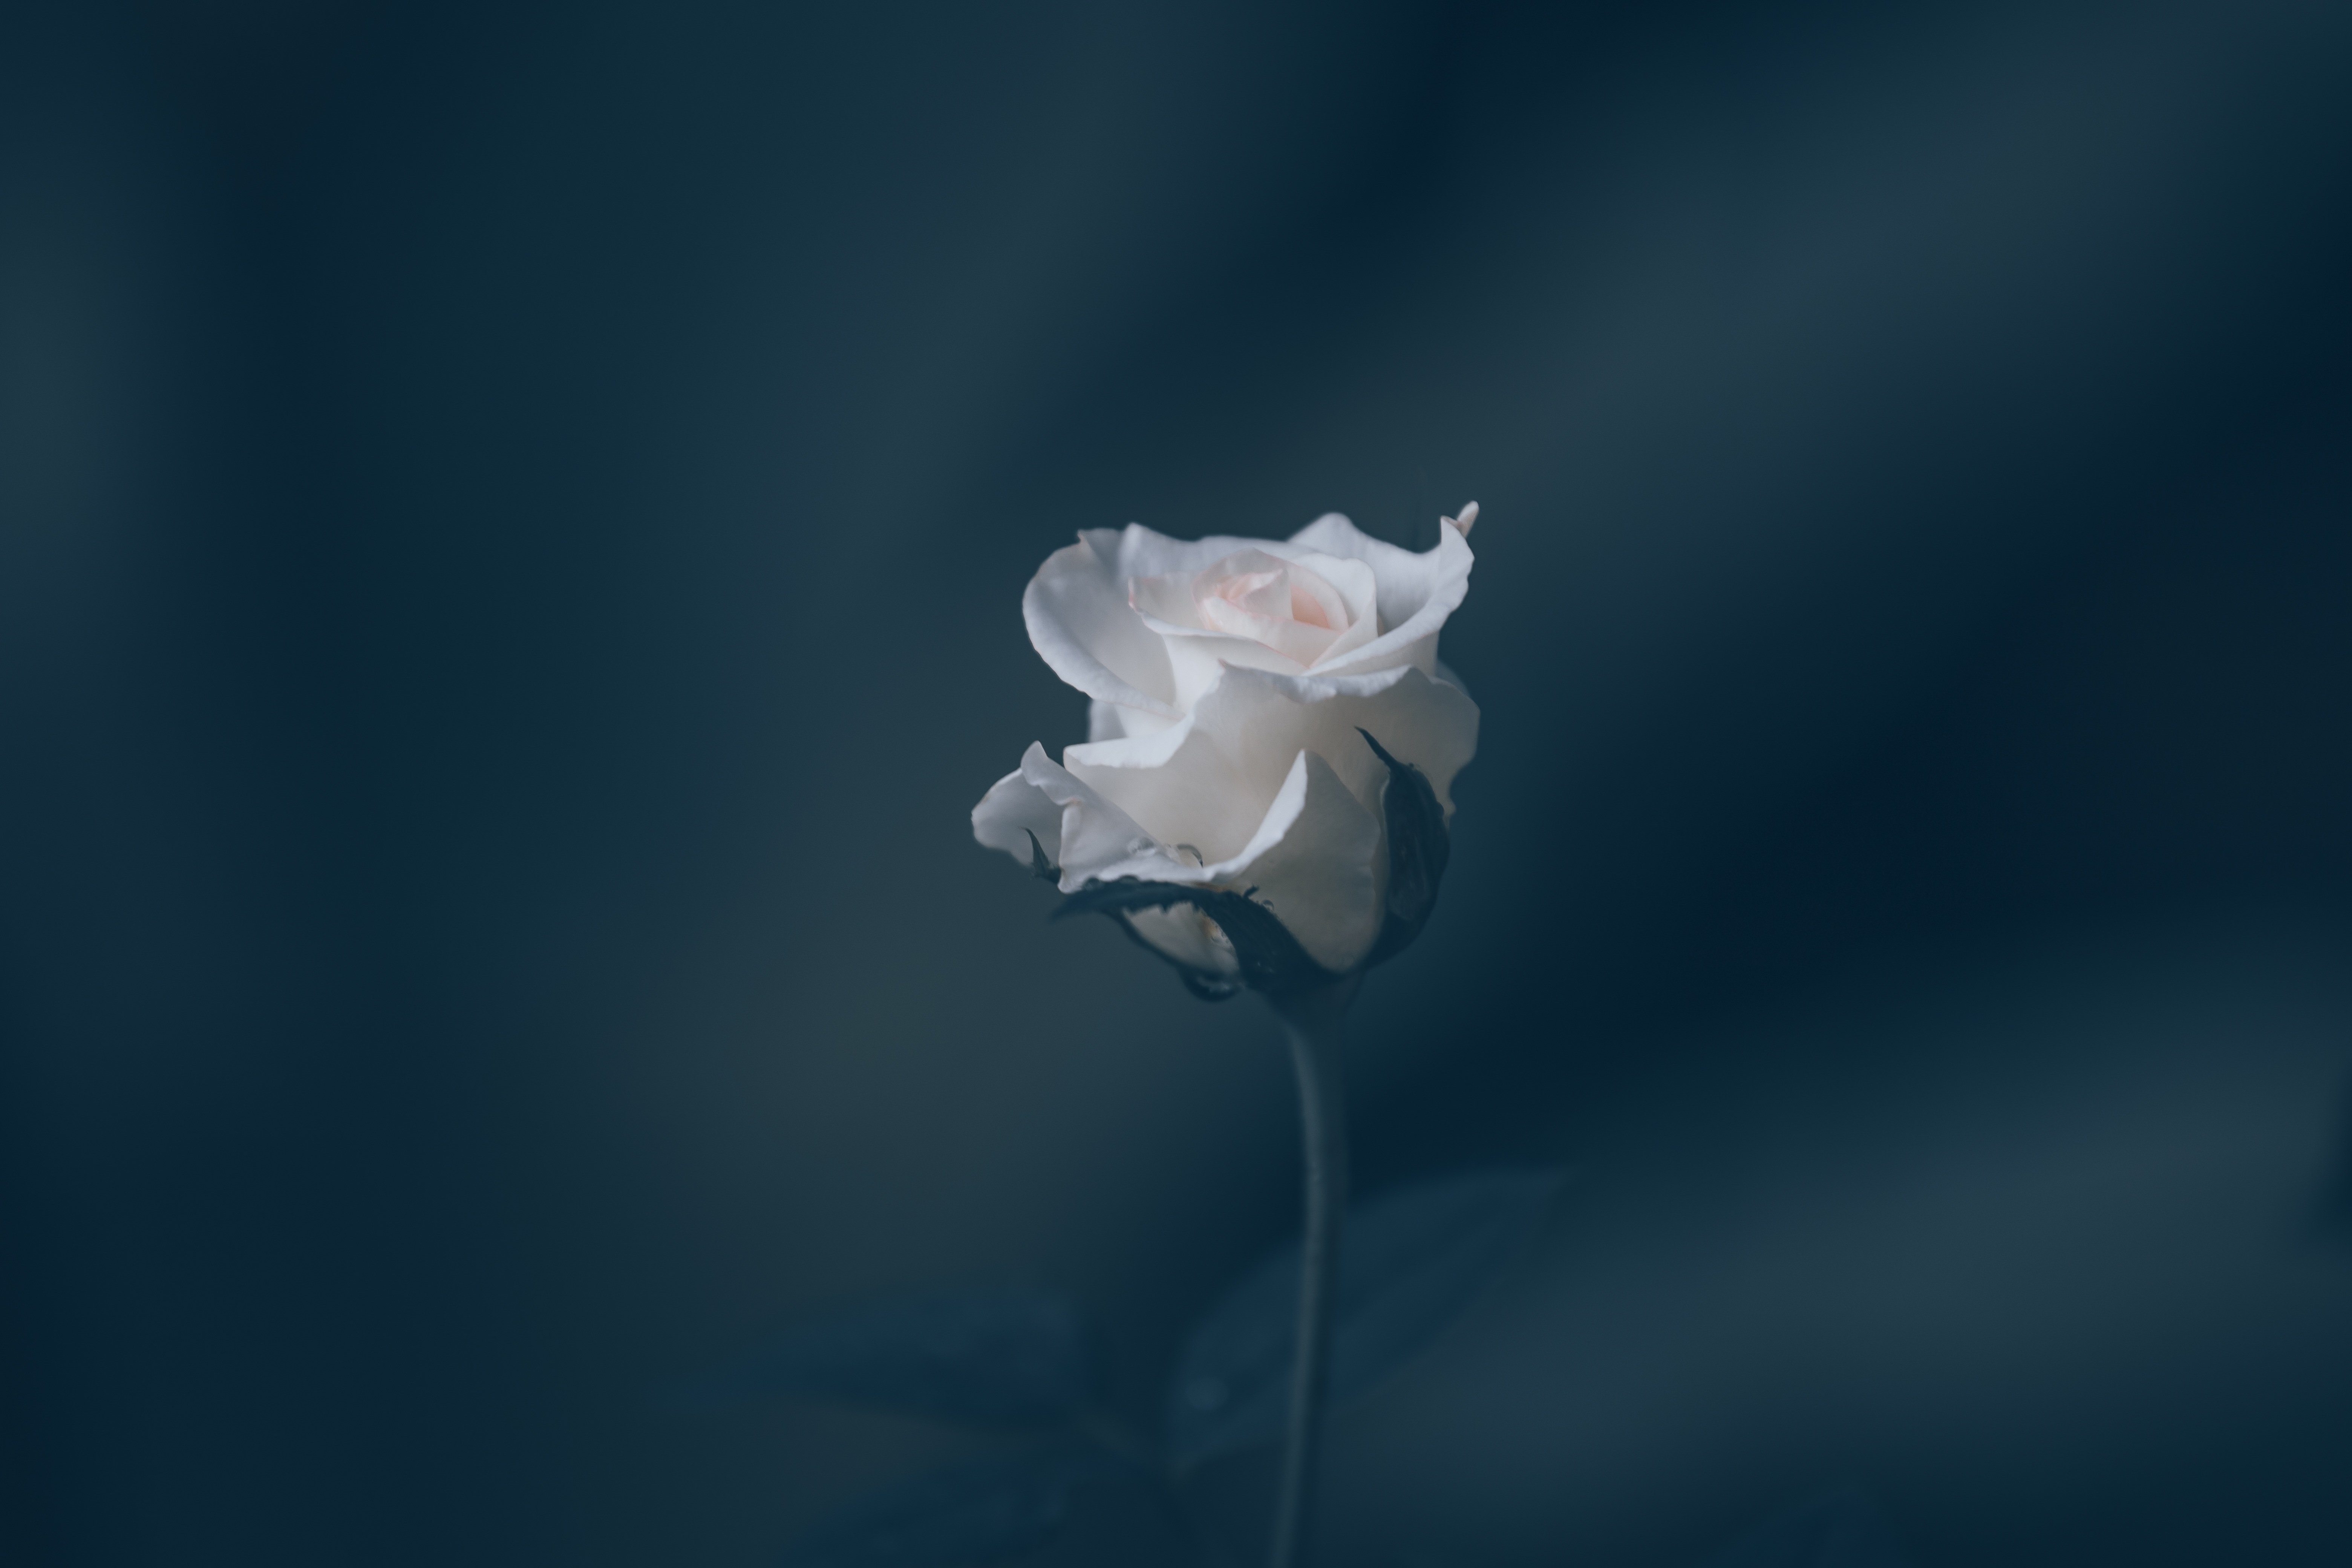
natural, flower, plant, cloud, petal, flash photography, sky, Hybrid tea rose, rose, garden roses, flowering plant, rose family, rose order, Pedicel, floribunda, grass, macro photography, darkness, bud, fashion accessory, herbaceous plant, plant stem, wildflower, still life photography, twig, still life, backlighting, monochrome photography